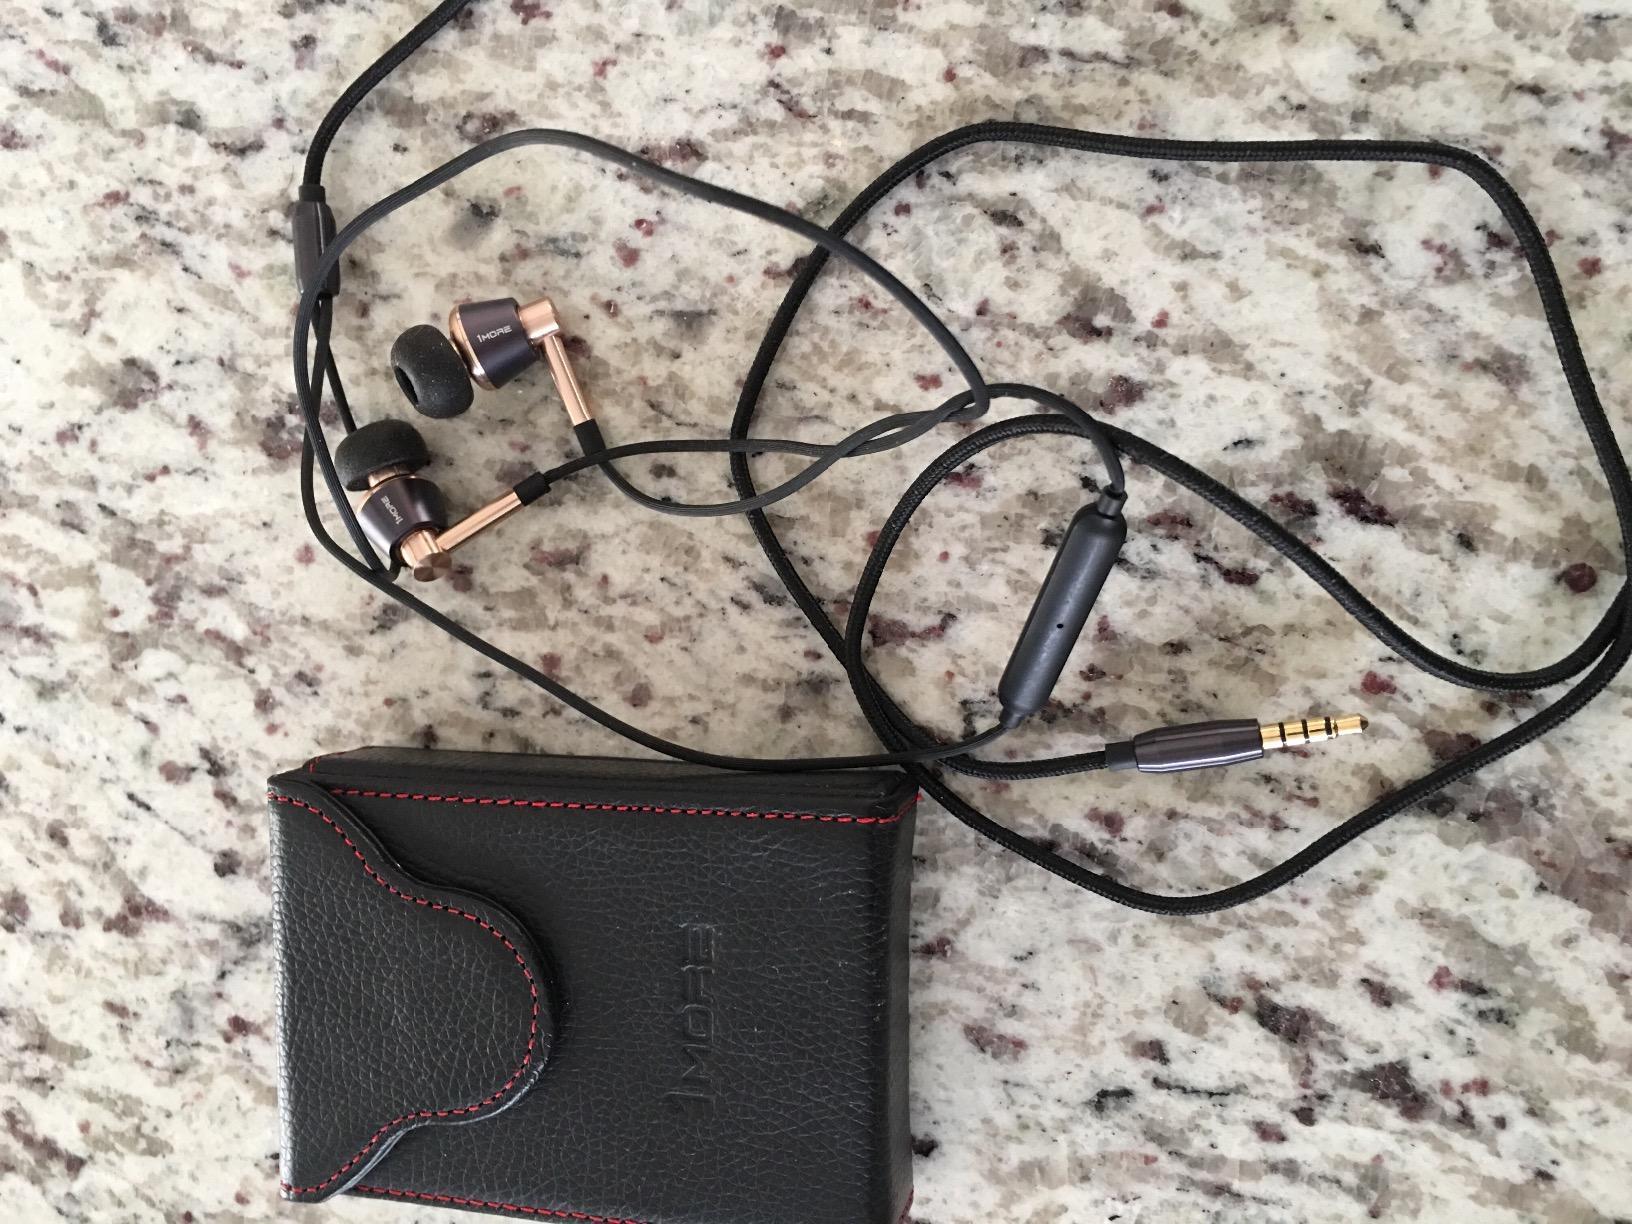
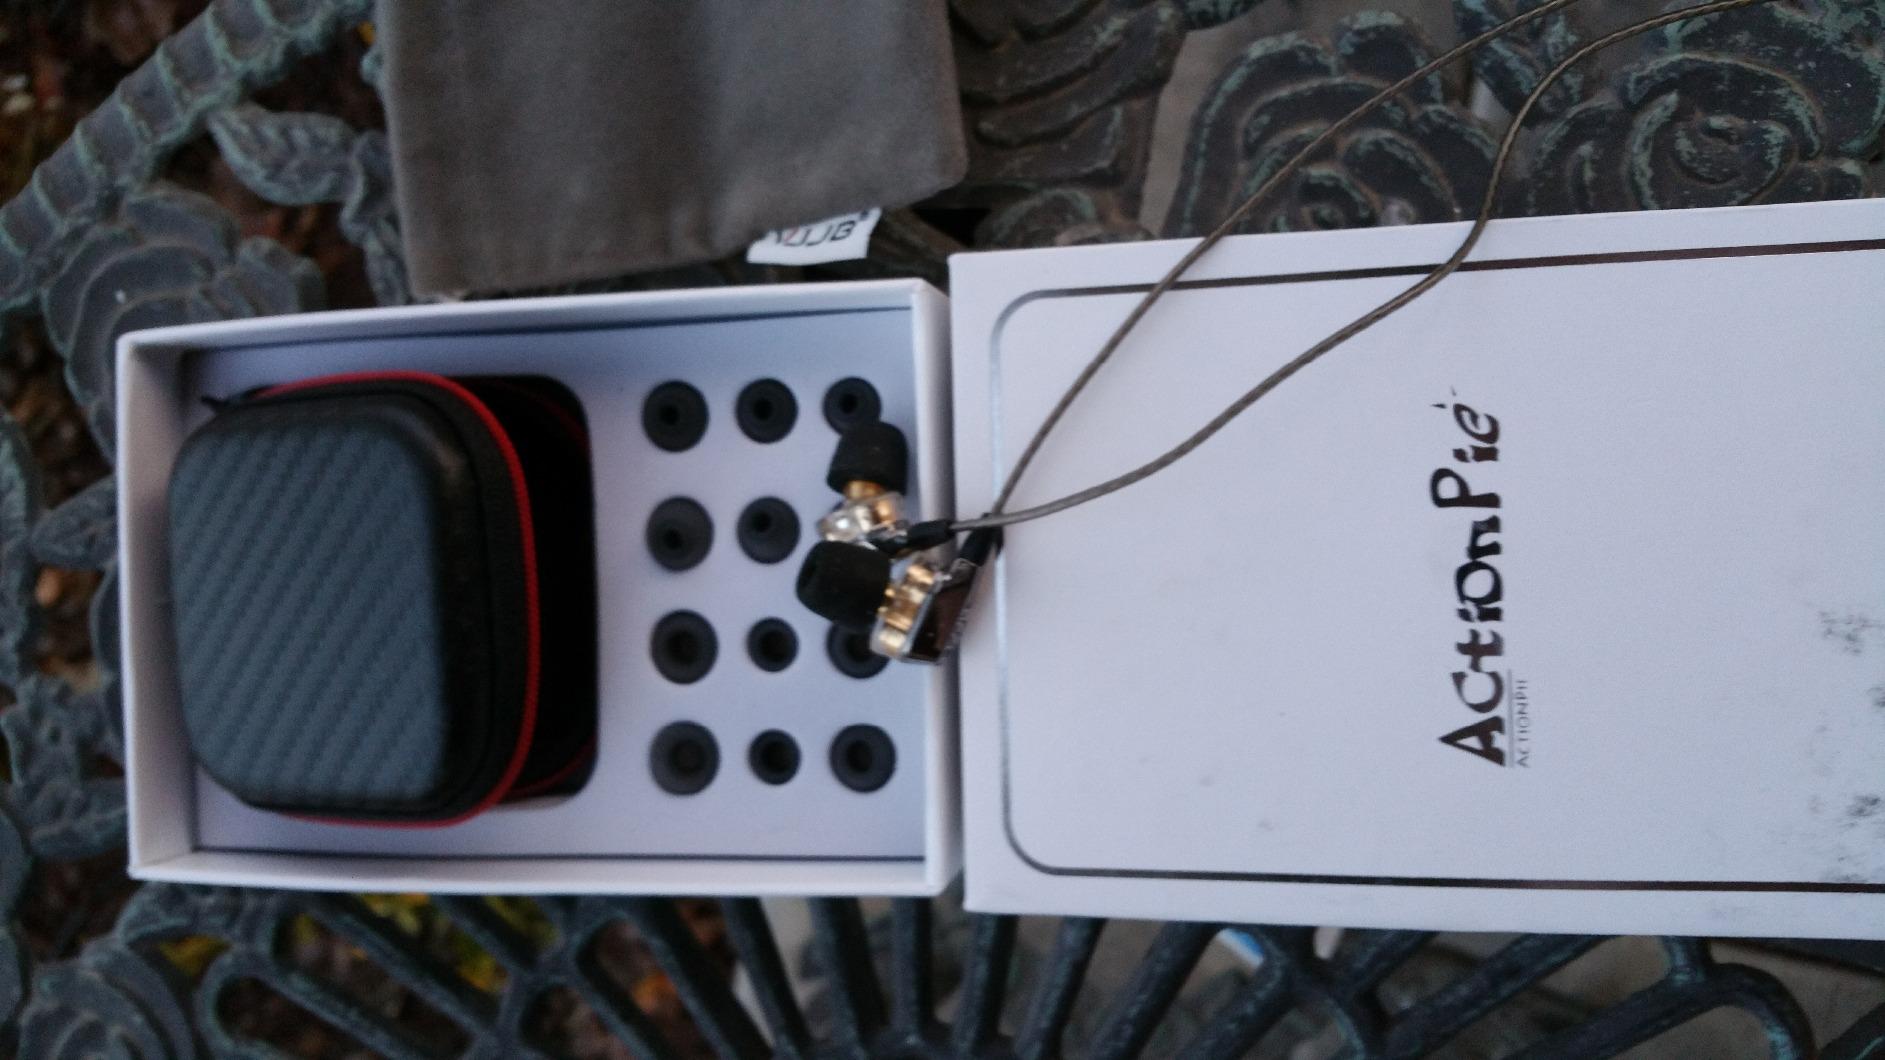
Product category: headphones
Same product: no